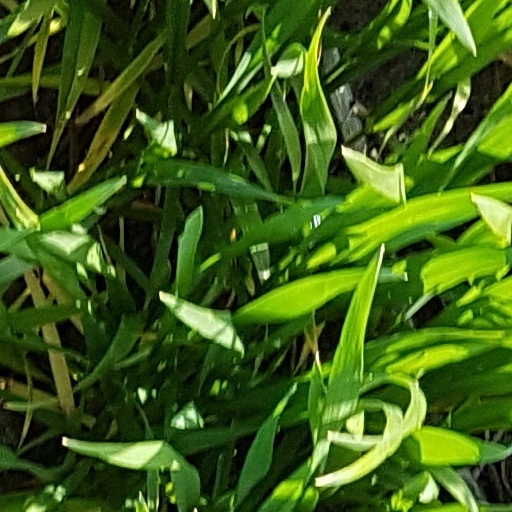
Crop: wheat